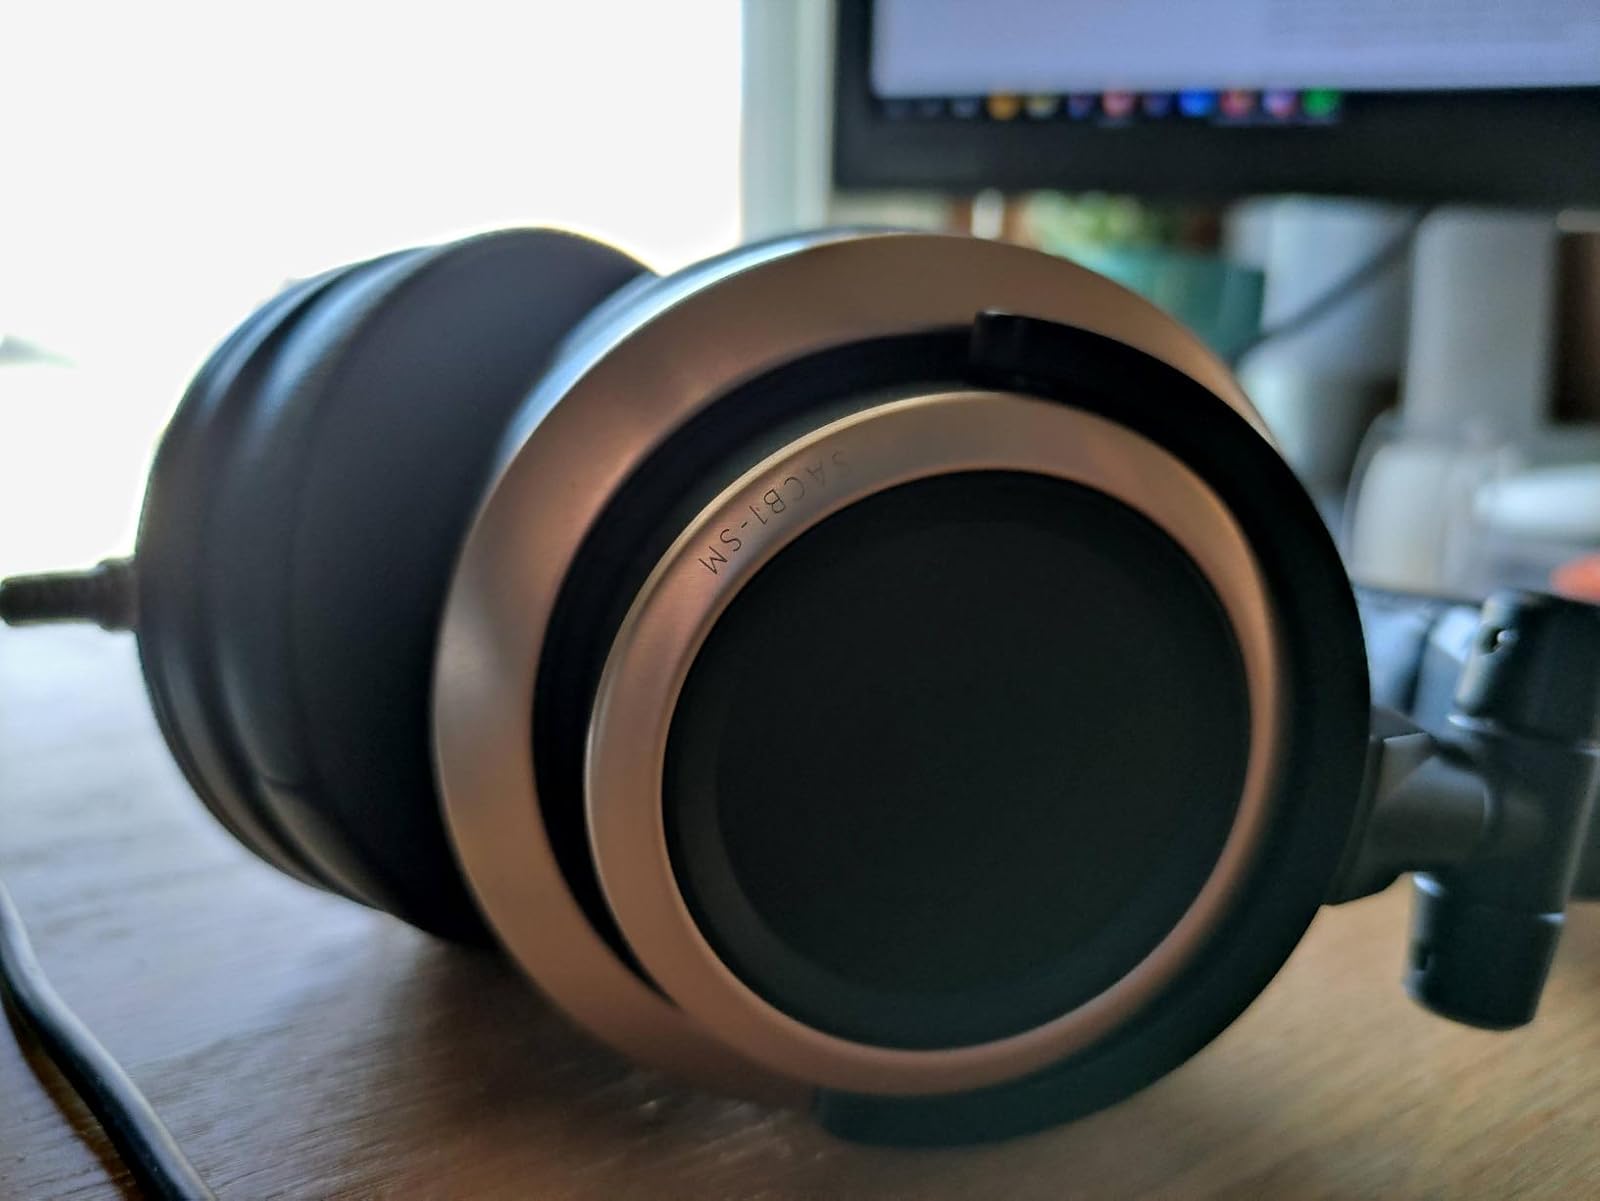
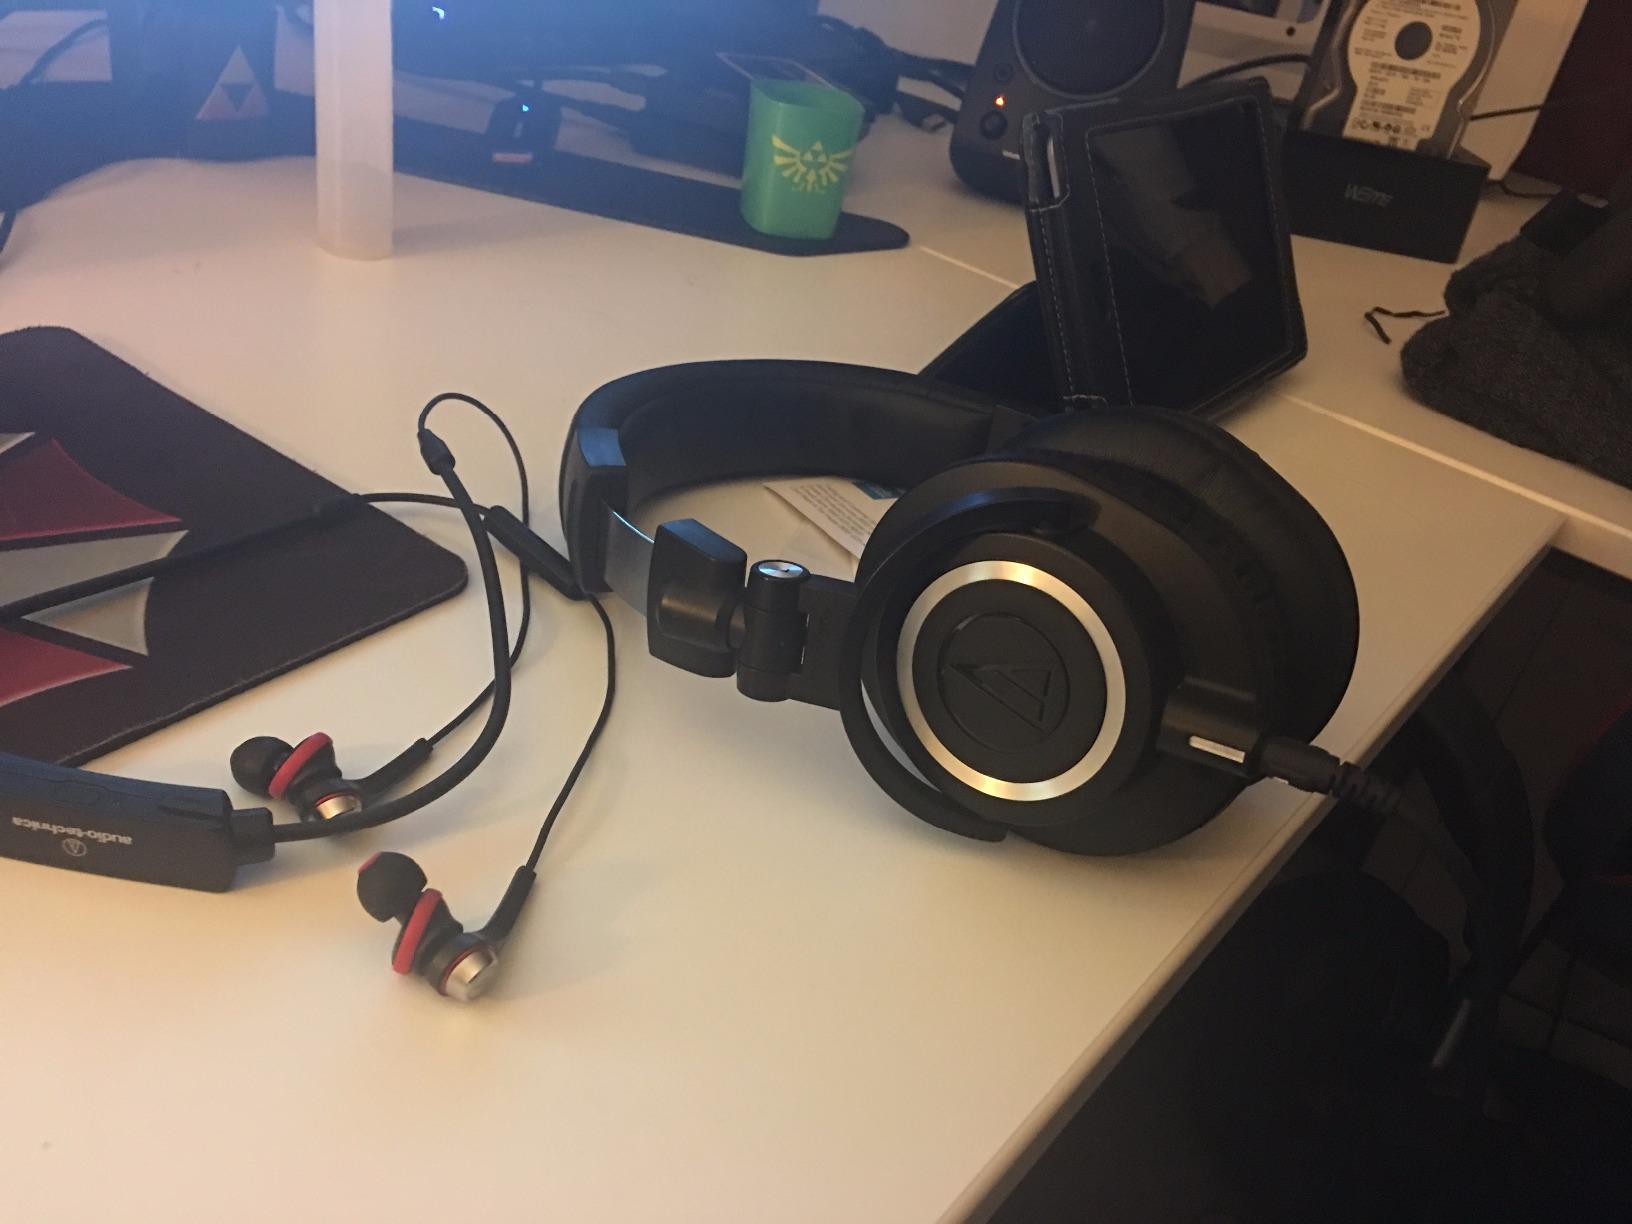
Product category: headphones
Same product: no